Sally Jessy Raphael

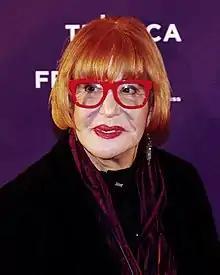
Raphael in 2012

Sally Lowenthal (born February 25, 1935), better known as Sally Jessy Raphael, is an American retired talk show host, who is best known for her program "Sally" (originally called "The Sally Jessy Raphael Show").